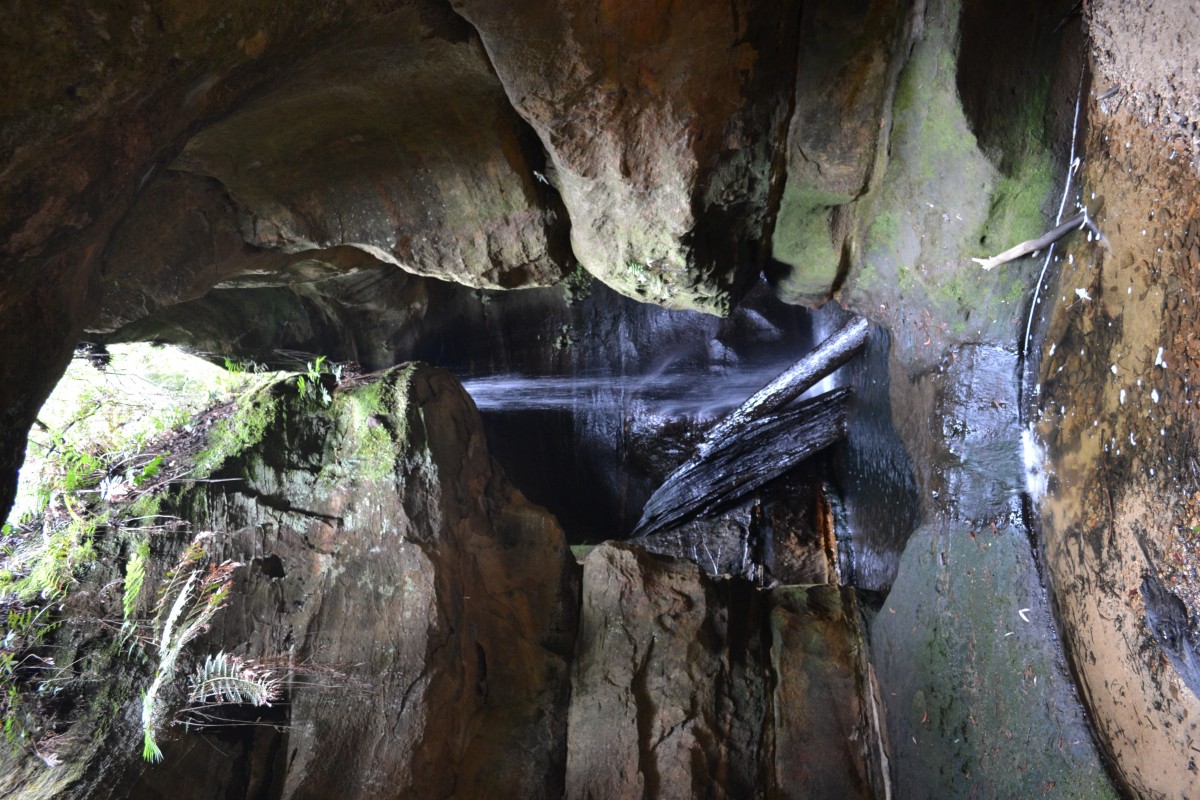
Tags: caving, landform, geographical feature